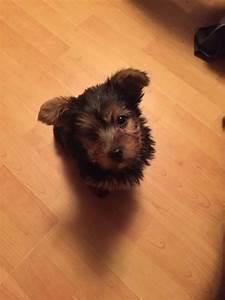
dog